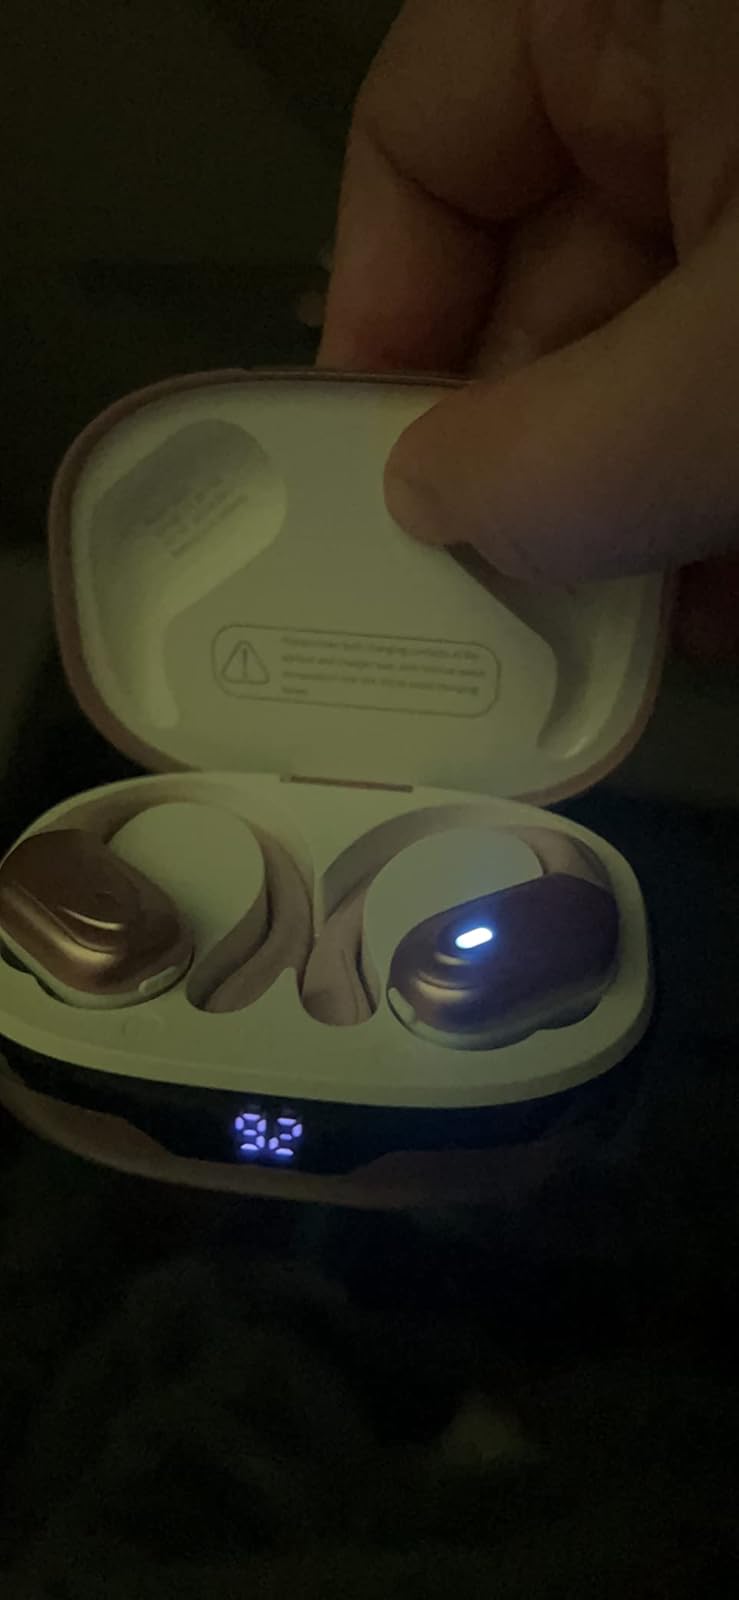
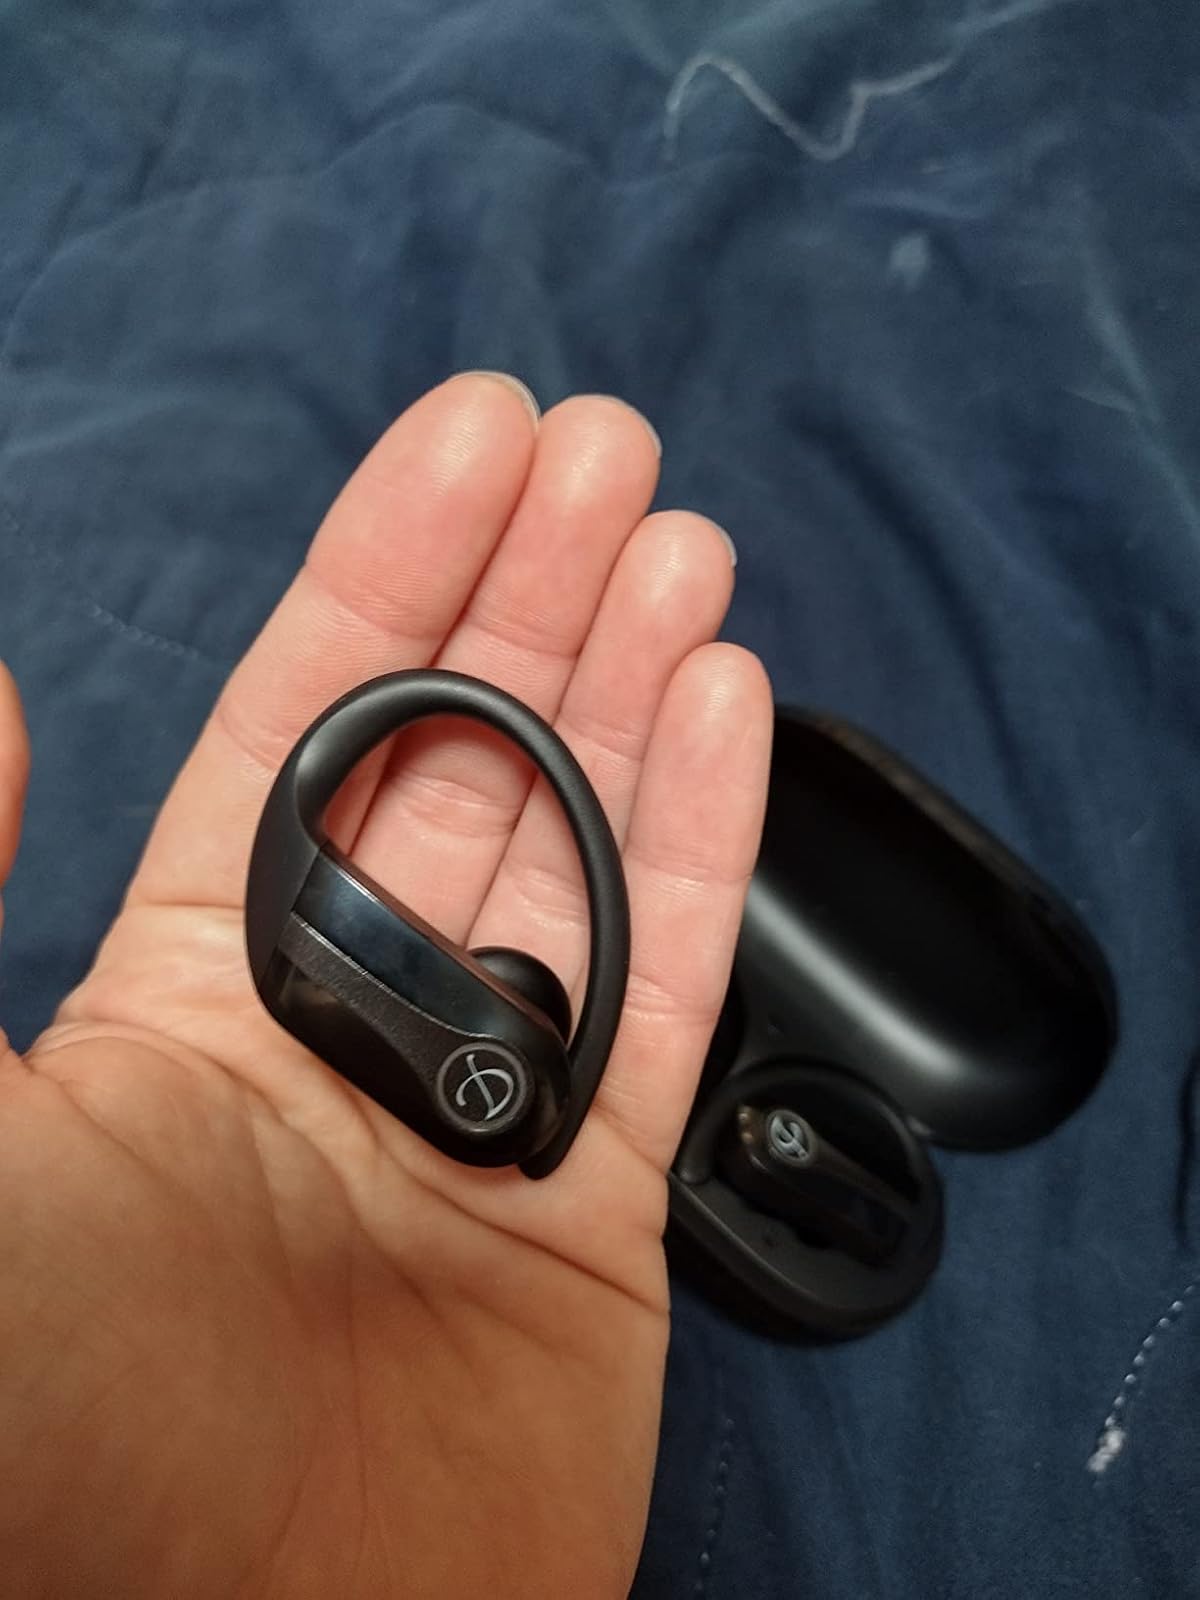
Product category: earbuds
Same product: no